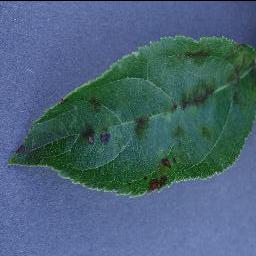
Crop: apple
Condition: scab